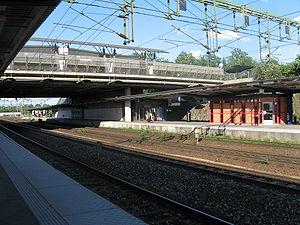
Älvsjö est un district du Sud de Stockholm, en Suède.